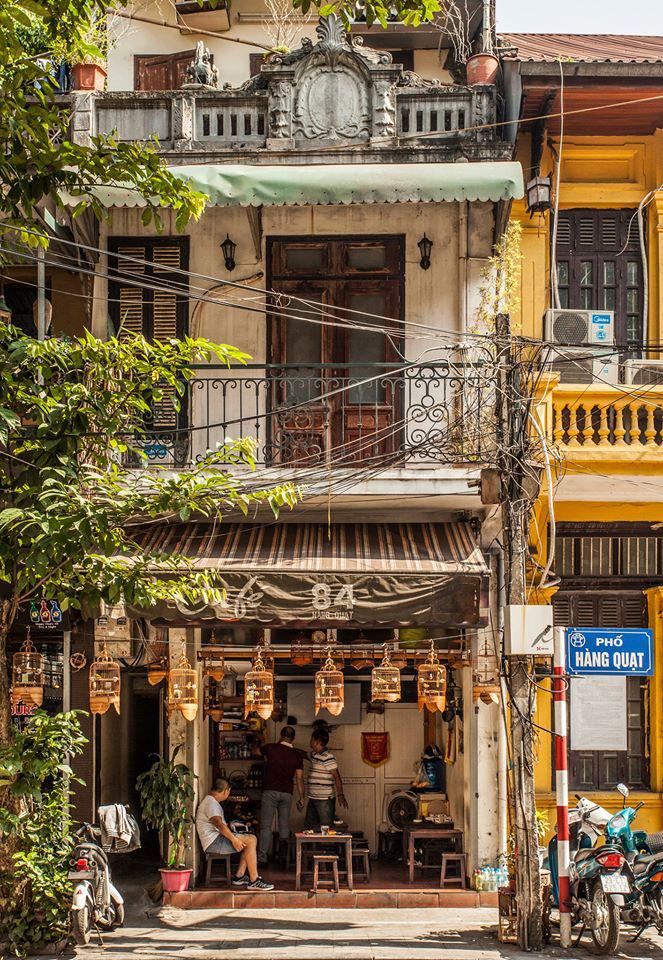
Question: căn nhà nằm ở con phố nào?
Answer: căn nhà ở phố hàng quạt